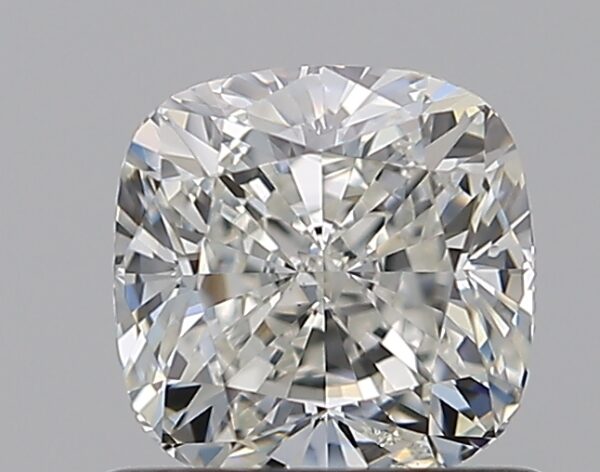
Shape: cushion
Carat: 0.8
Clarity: VS1
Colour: H
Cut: EX
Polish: EX
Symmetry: EX
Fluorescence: M
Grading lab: GIA
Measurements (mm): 5.22 x 5.22 x 3.53